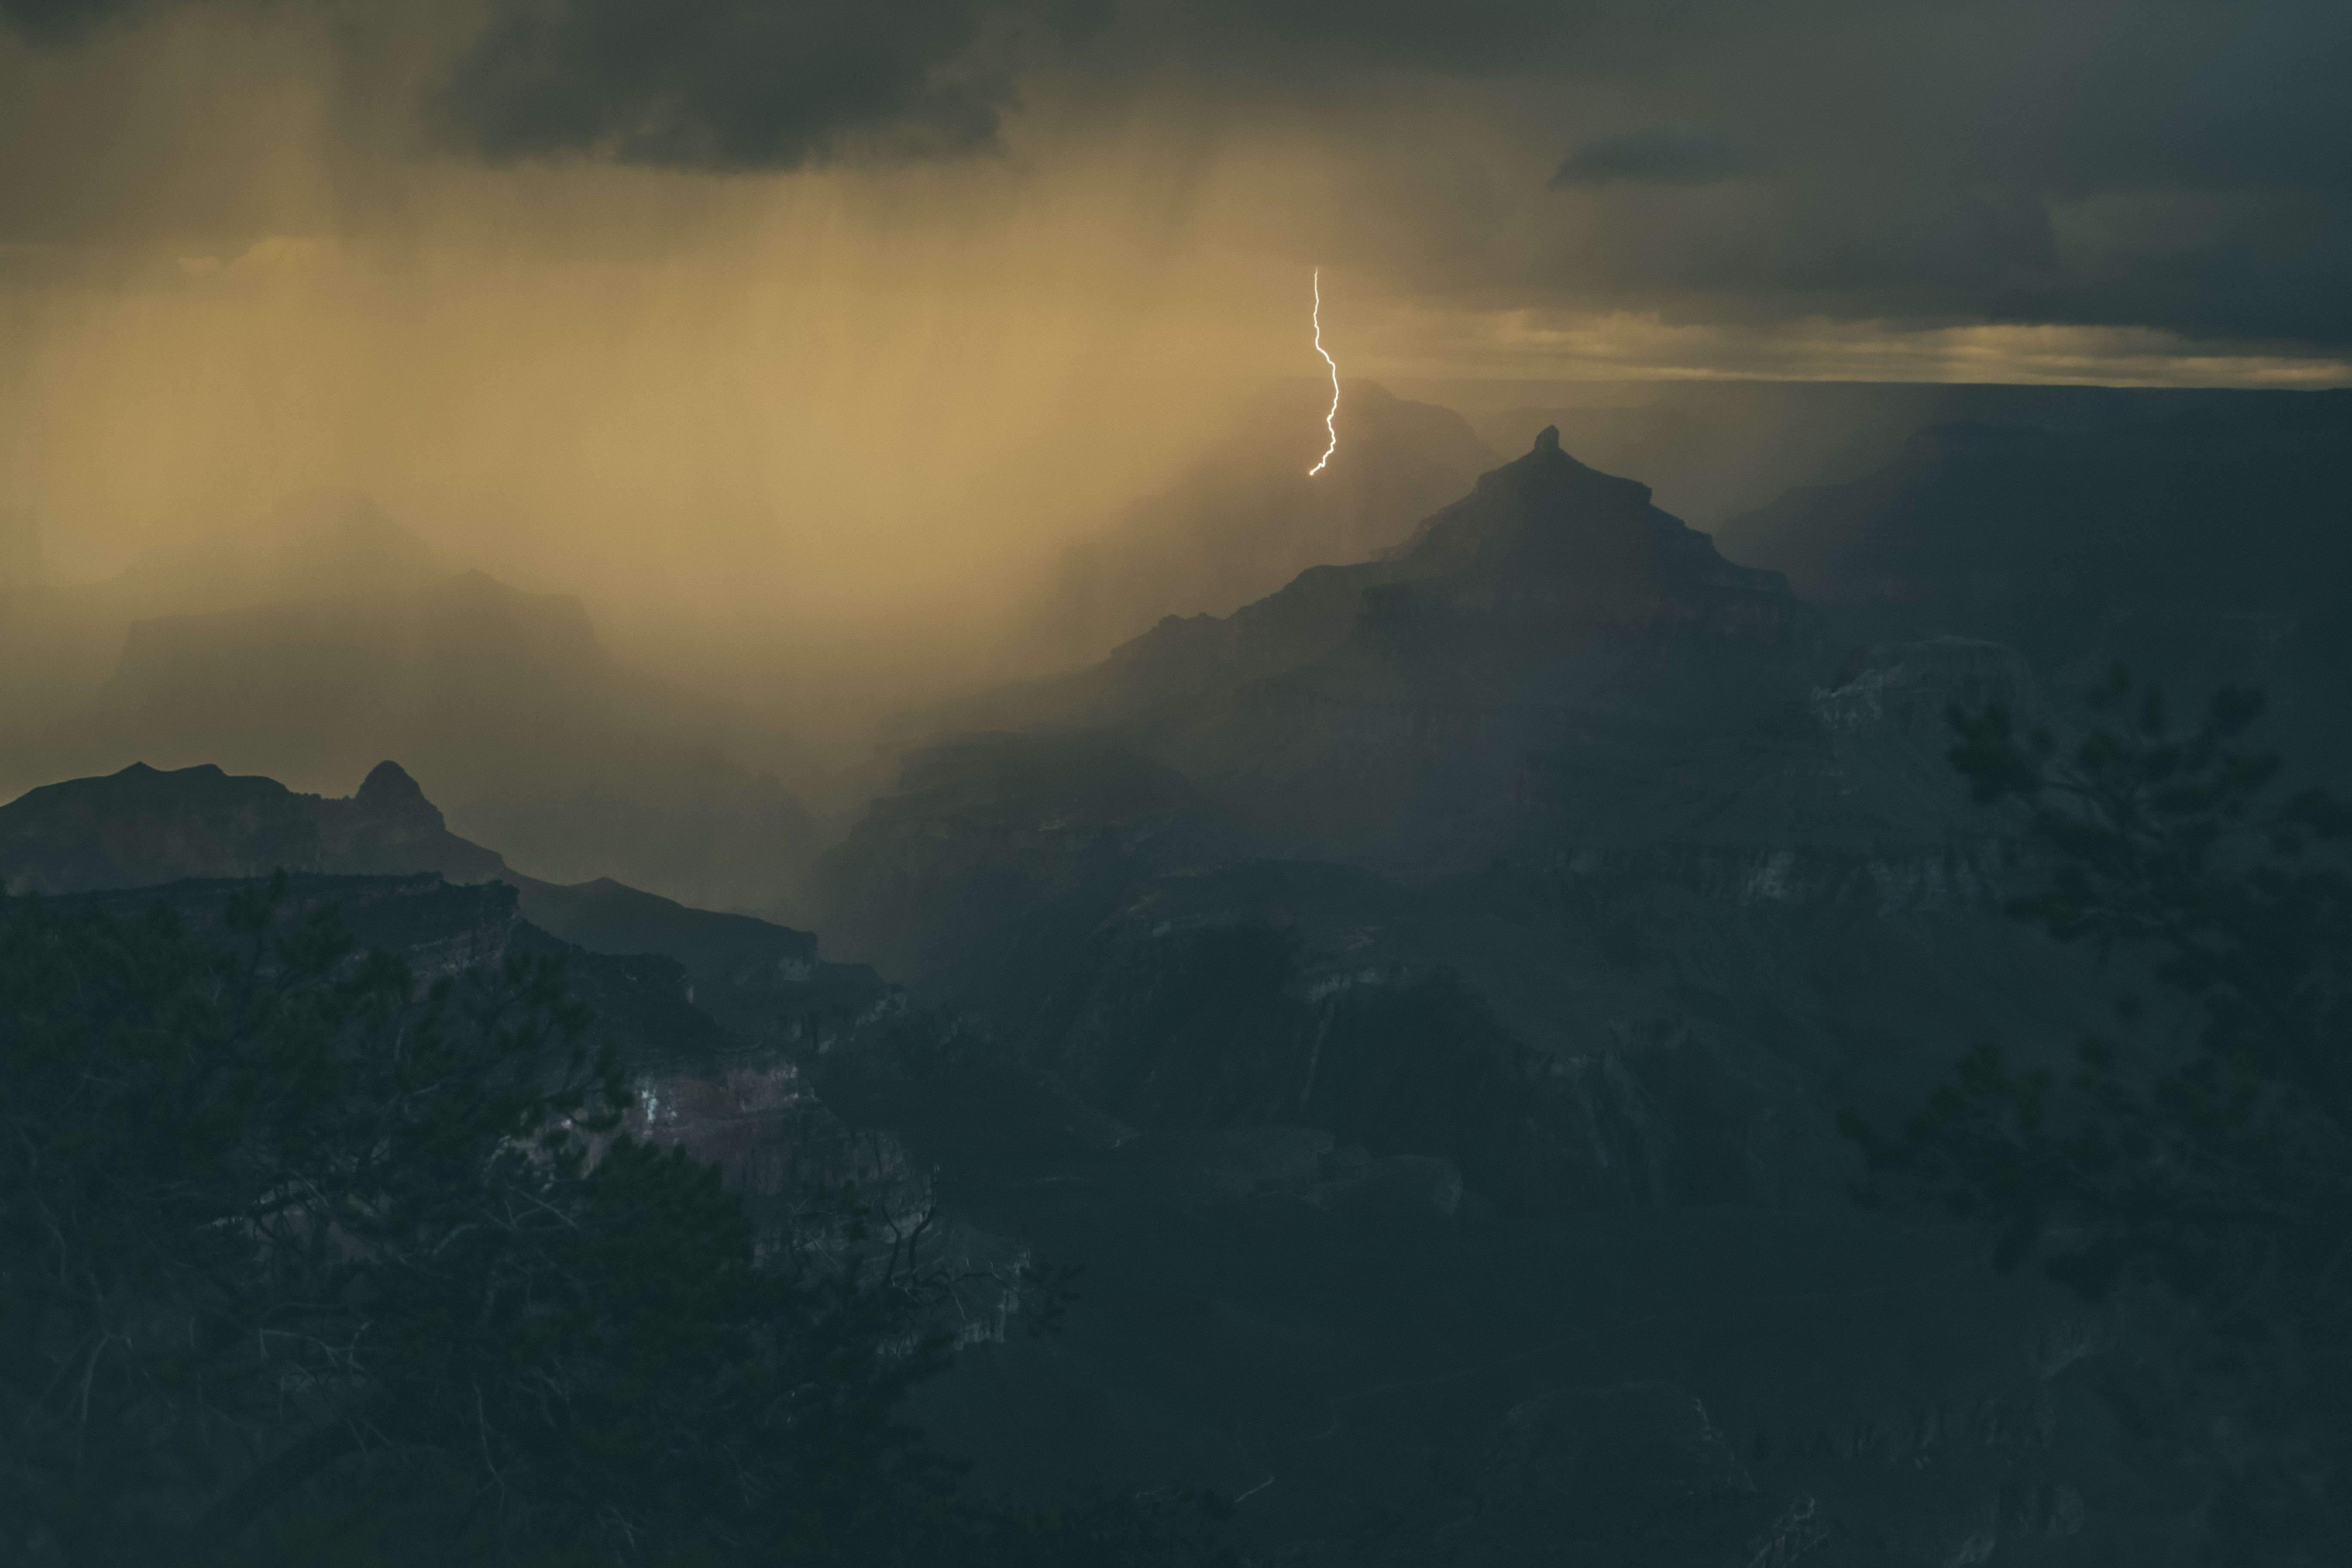
mountain, cloud, sky, sunrise, mist, sunlight, morning, dawn, atmosphere, mountain range, dusk, weather, darkness, atmospheric phenomenon, atmosphere of earth, mountainous landforms